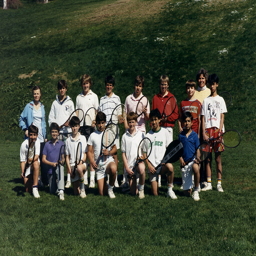
A group of young people standing next to each other holding racquets.
Team picture on a playing field of a boys' tennis team.
a group of all boy tennis players holding their rackets
Many boys with tennis rackets pose for a picture.
a group of young tennis players posing for a photo